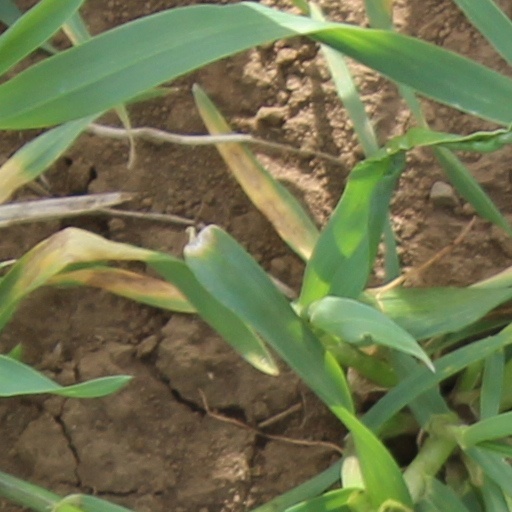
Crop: wheat